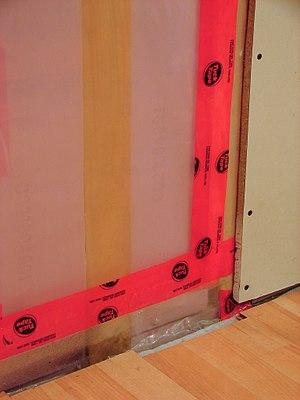
Le pare-vapeur ou membrane pare-vapeur est un produit de construction dont la fonction est d'entraver le cheminement de la vapeur d'eau à l'intérieur d'une paroi. Il s'agit souvent d'un écran souple de protection constitué d'un film et appliqué sur les surfaces intérieures. Un frein-vapeur est un produit ou un matériau de construction qui bloque une partie de la vapeur d'eau. En évitant la migration de la vapeur d'eau à l'intérieur des parois, le pare-vapeur permet d'éloigner le risque de condensation dans les murs, plafonds et planchers, pouvant conduire à une détérioration du bâti ou à une mauvaise qualité de l'air intérieur.